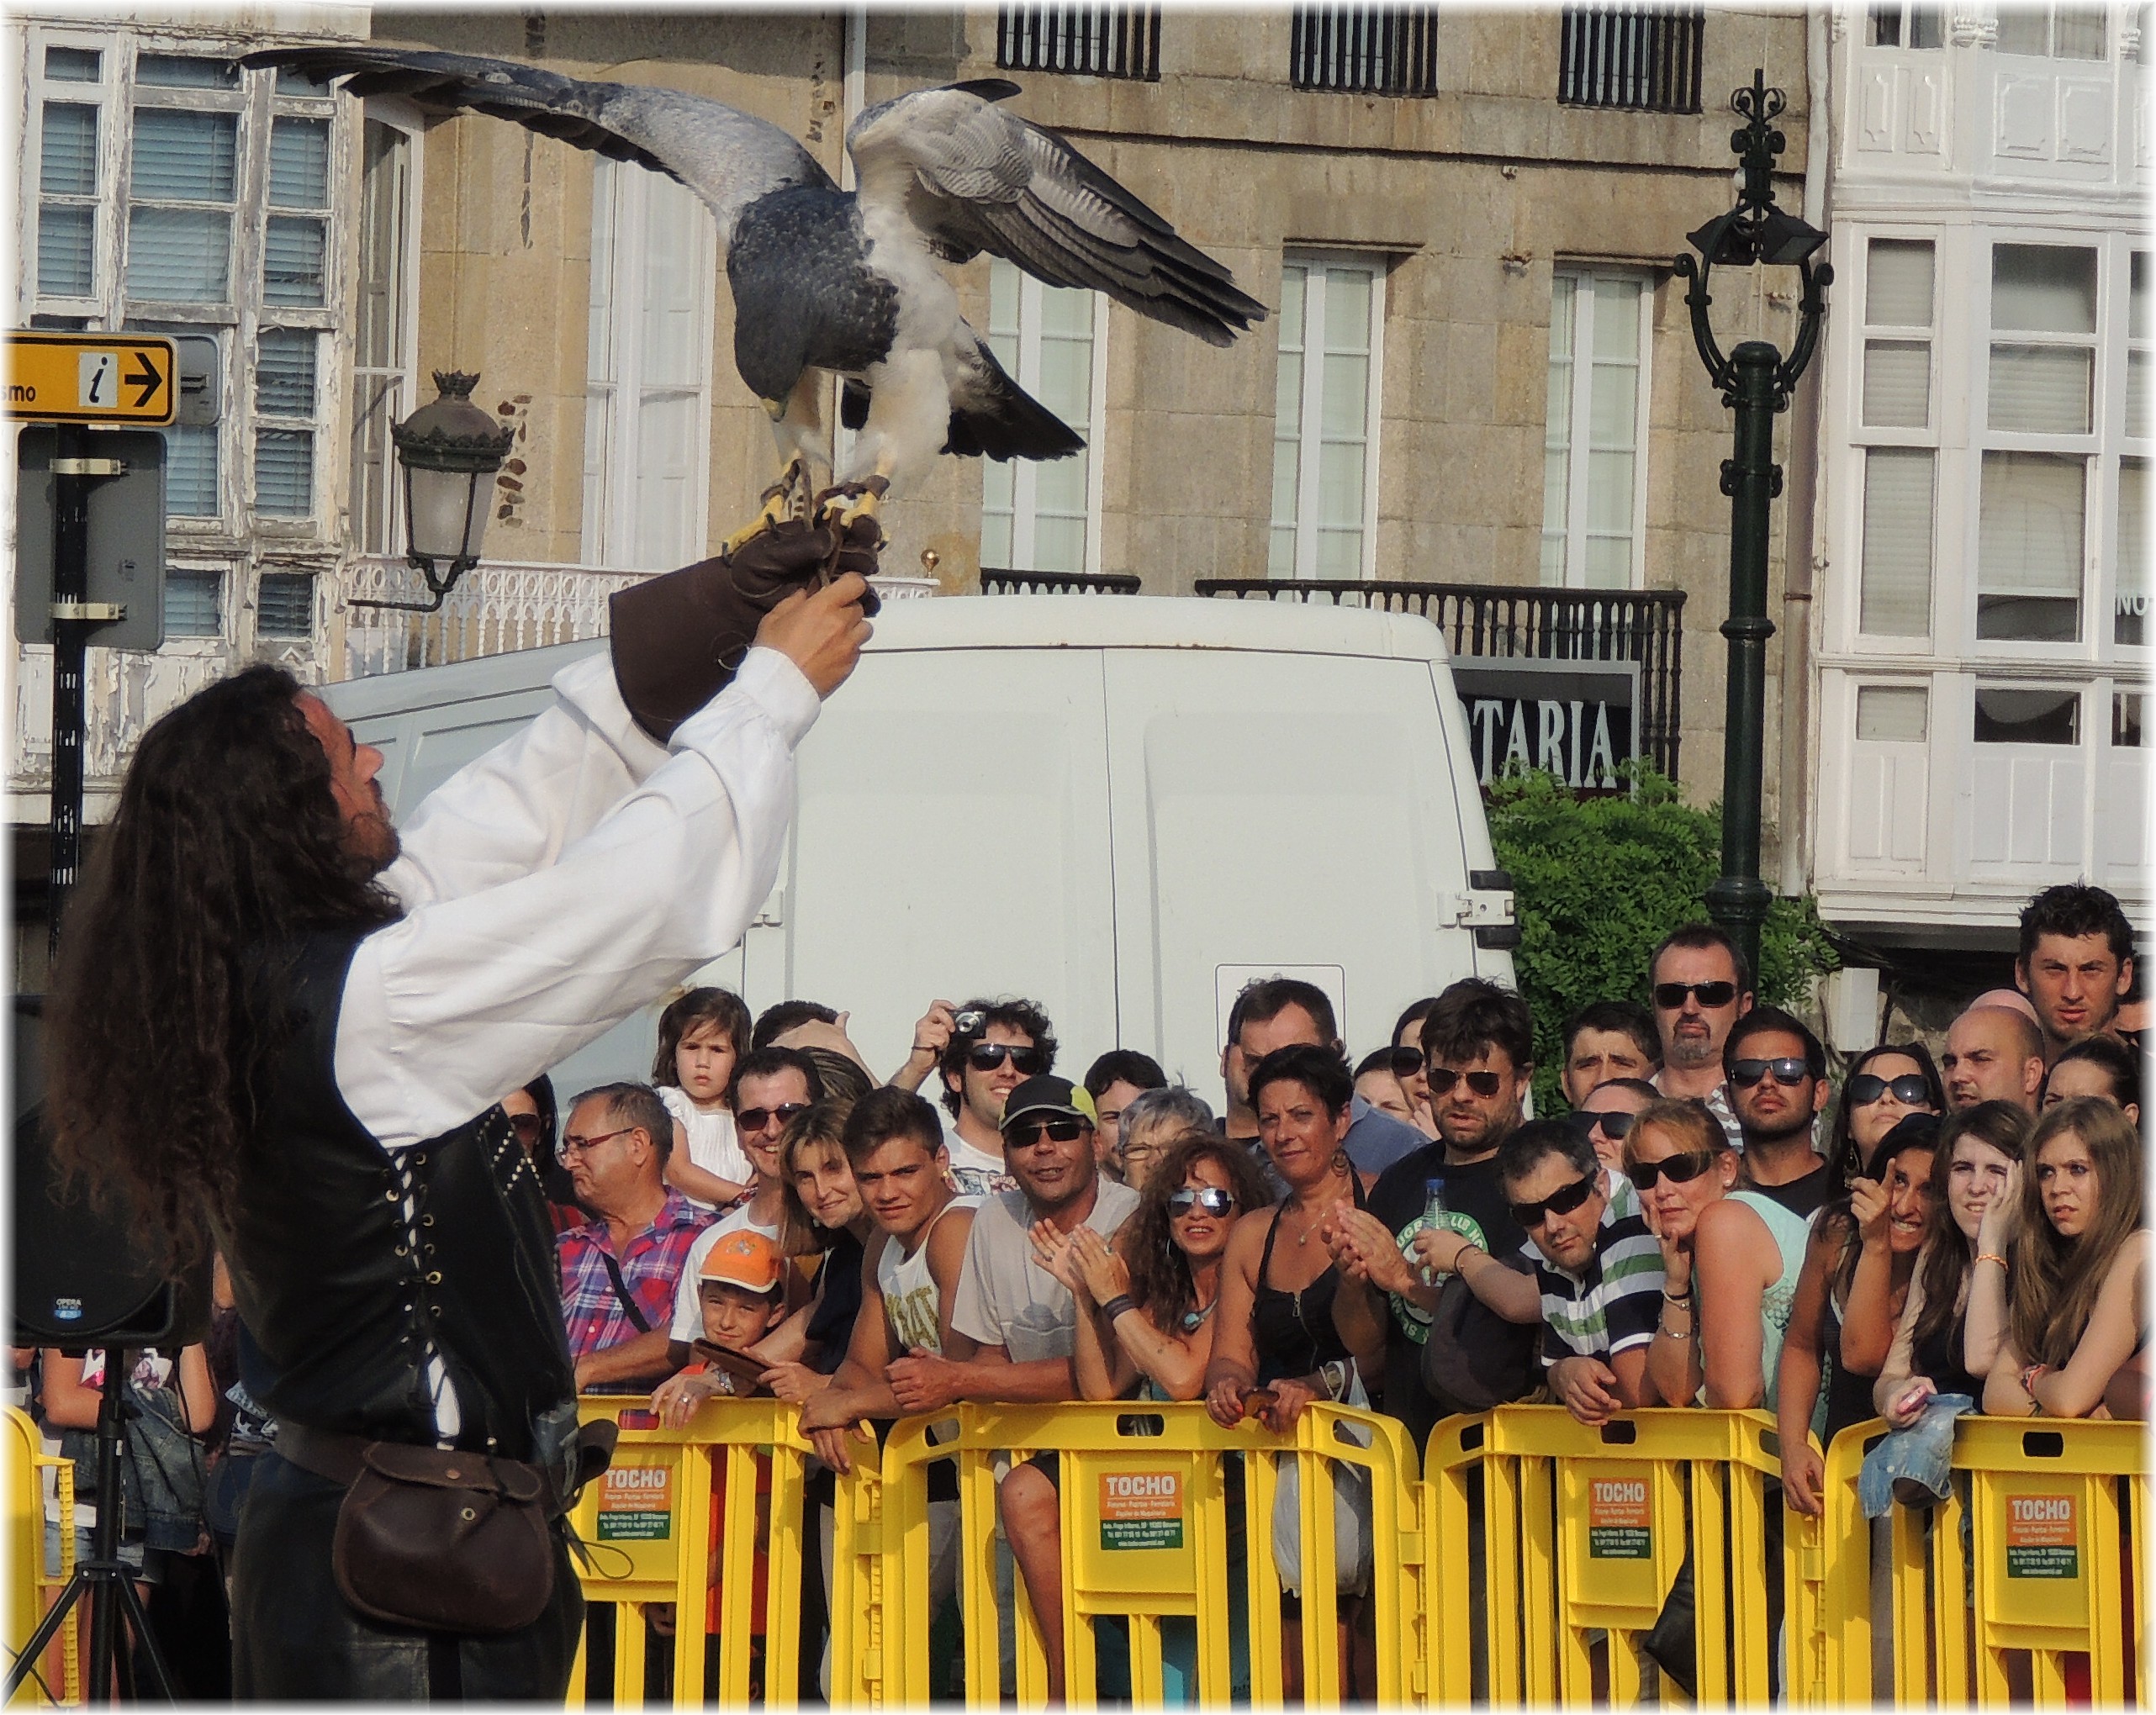
people, crowd, cool image